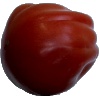
Label: tomato_heart